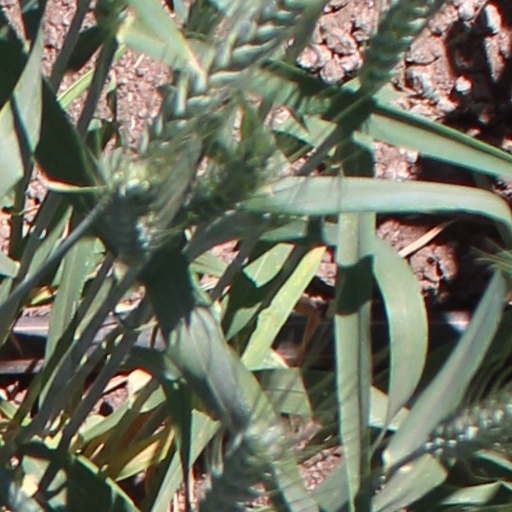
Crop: wheat